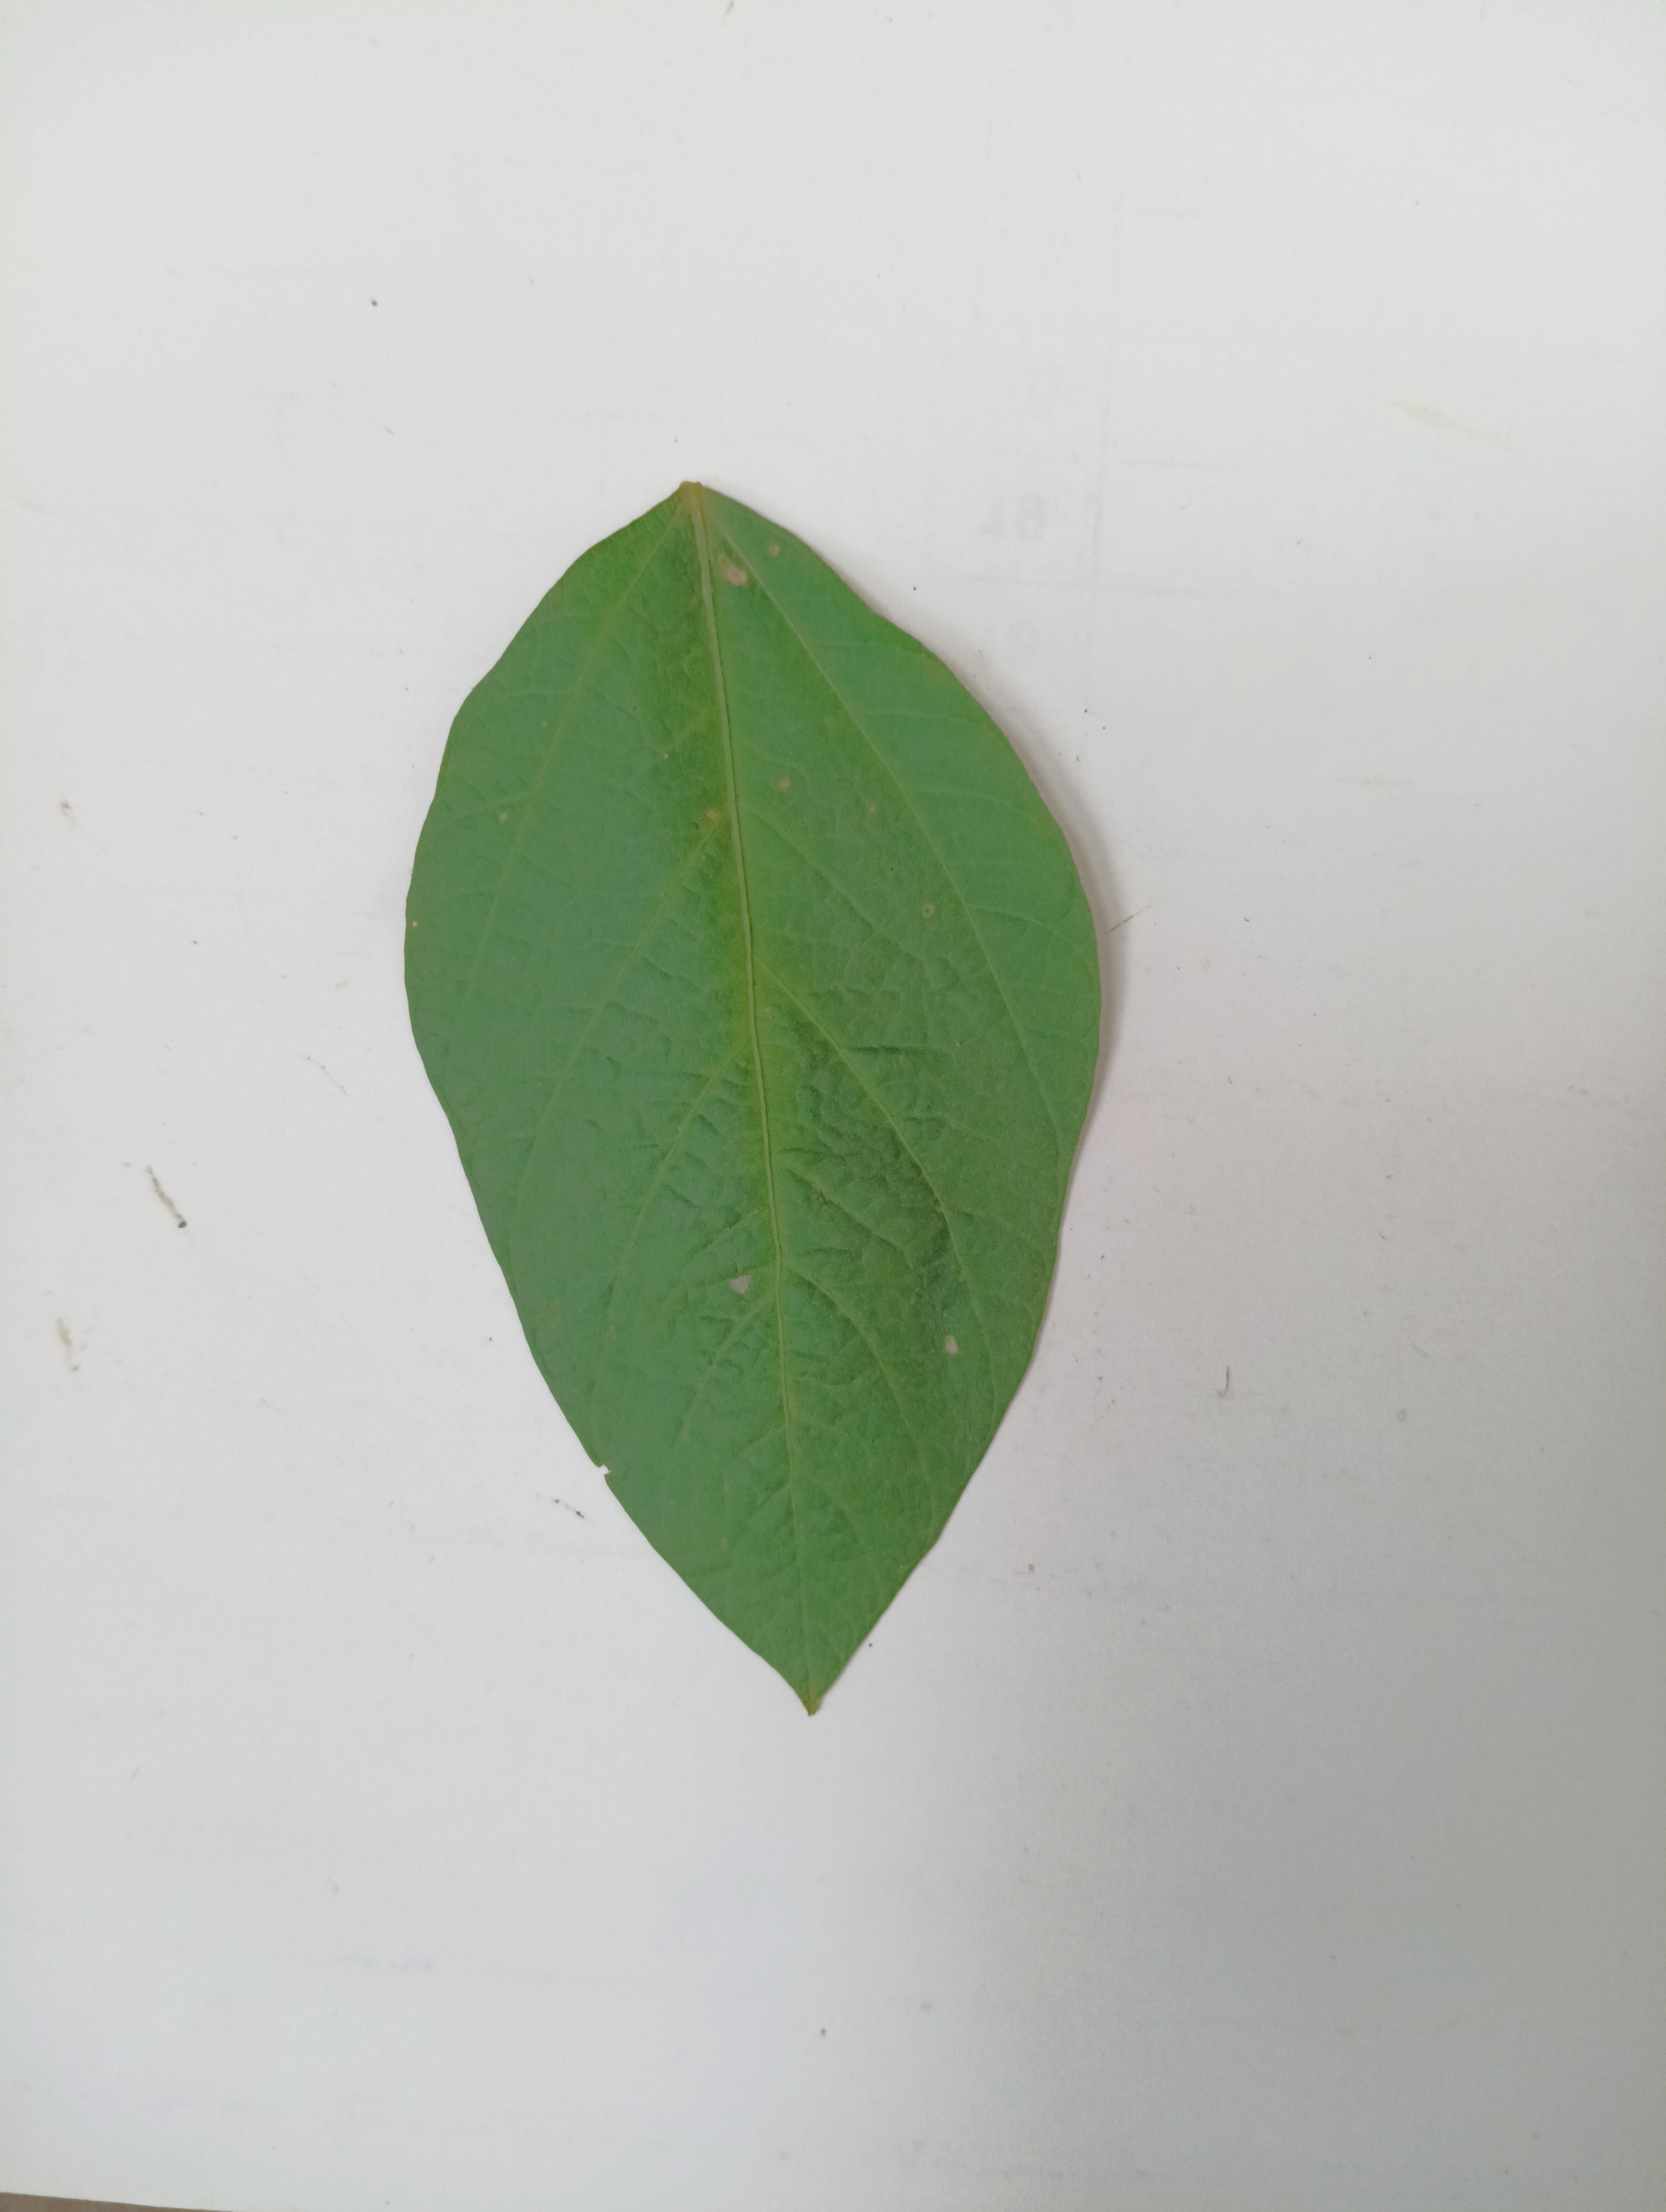
Label: Bacterial leaf Blight